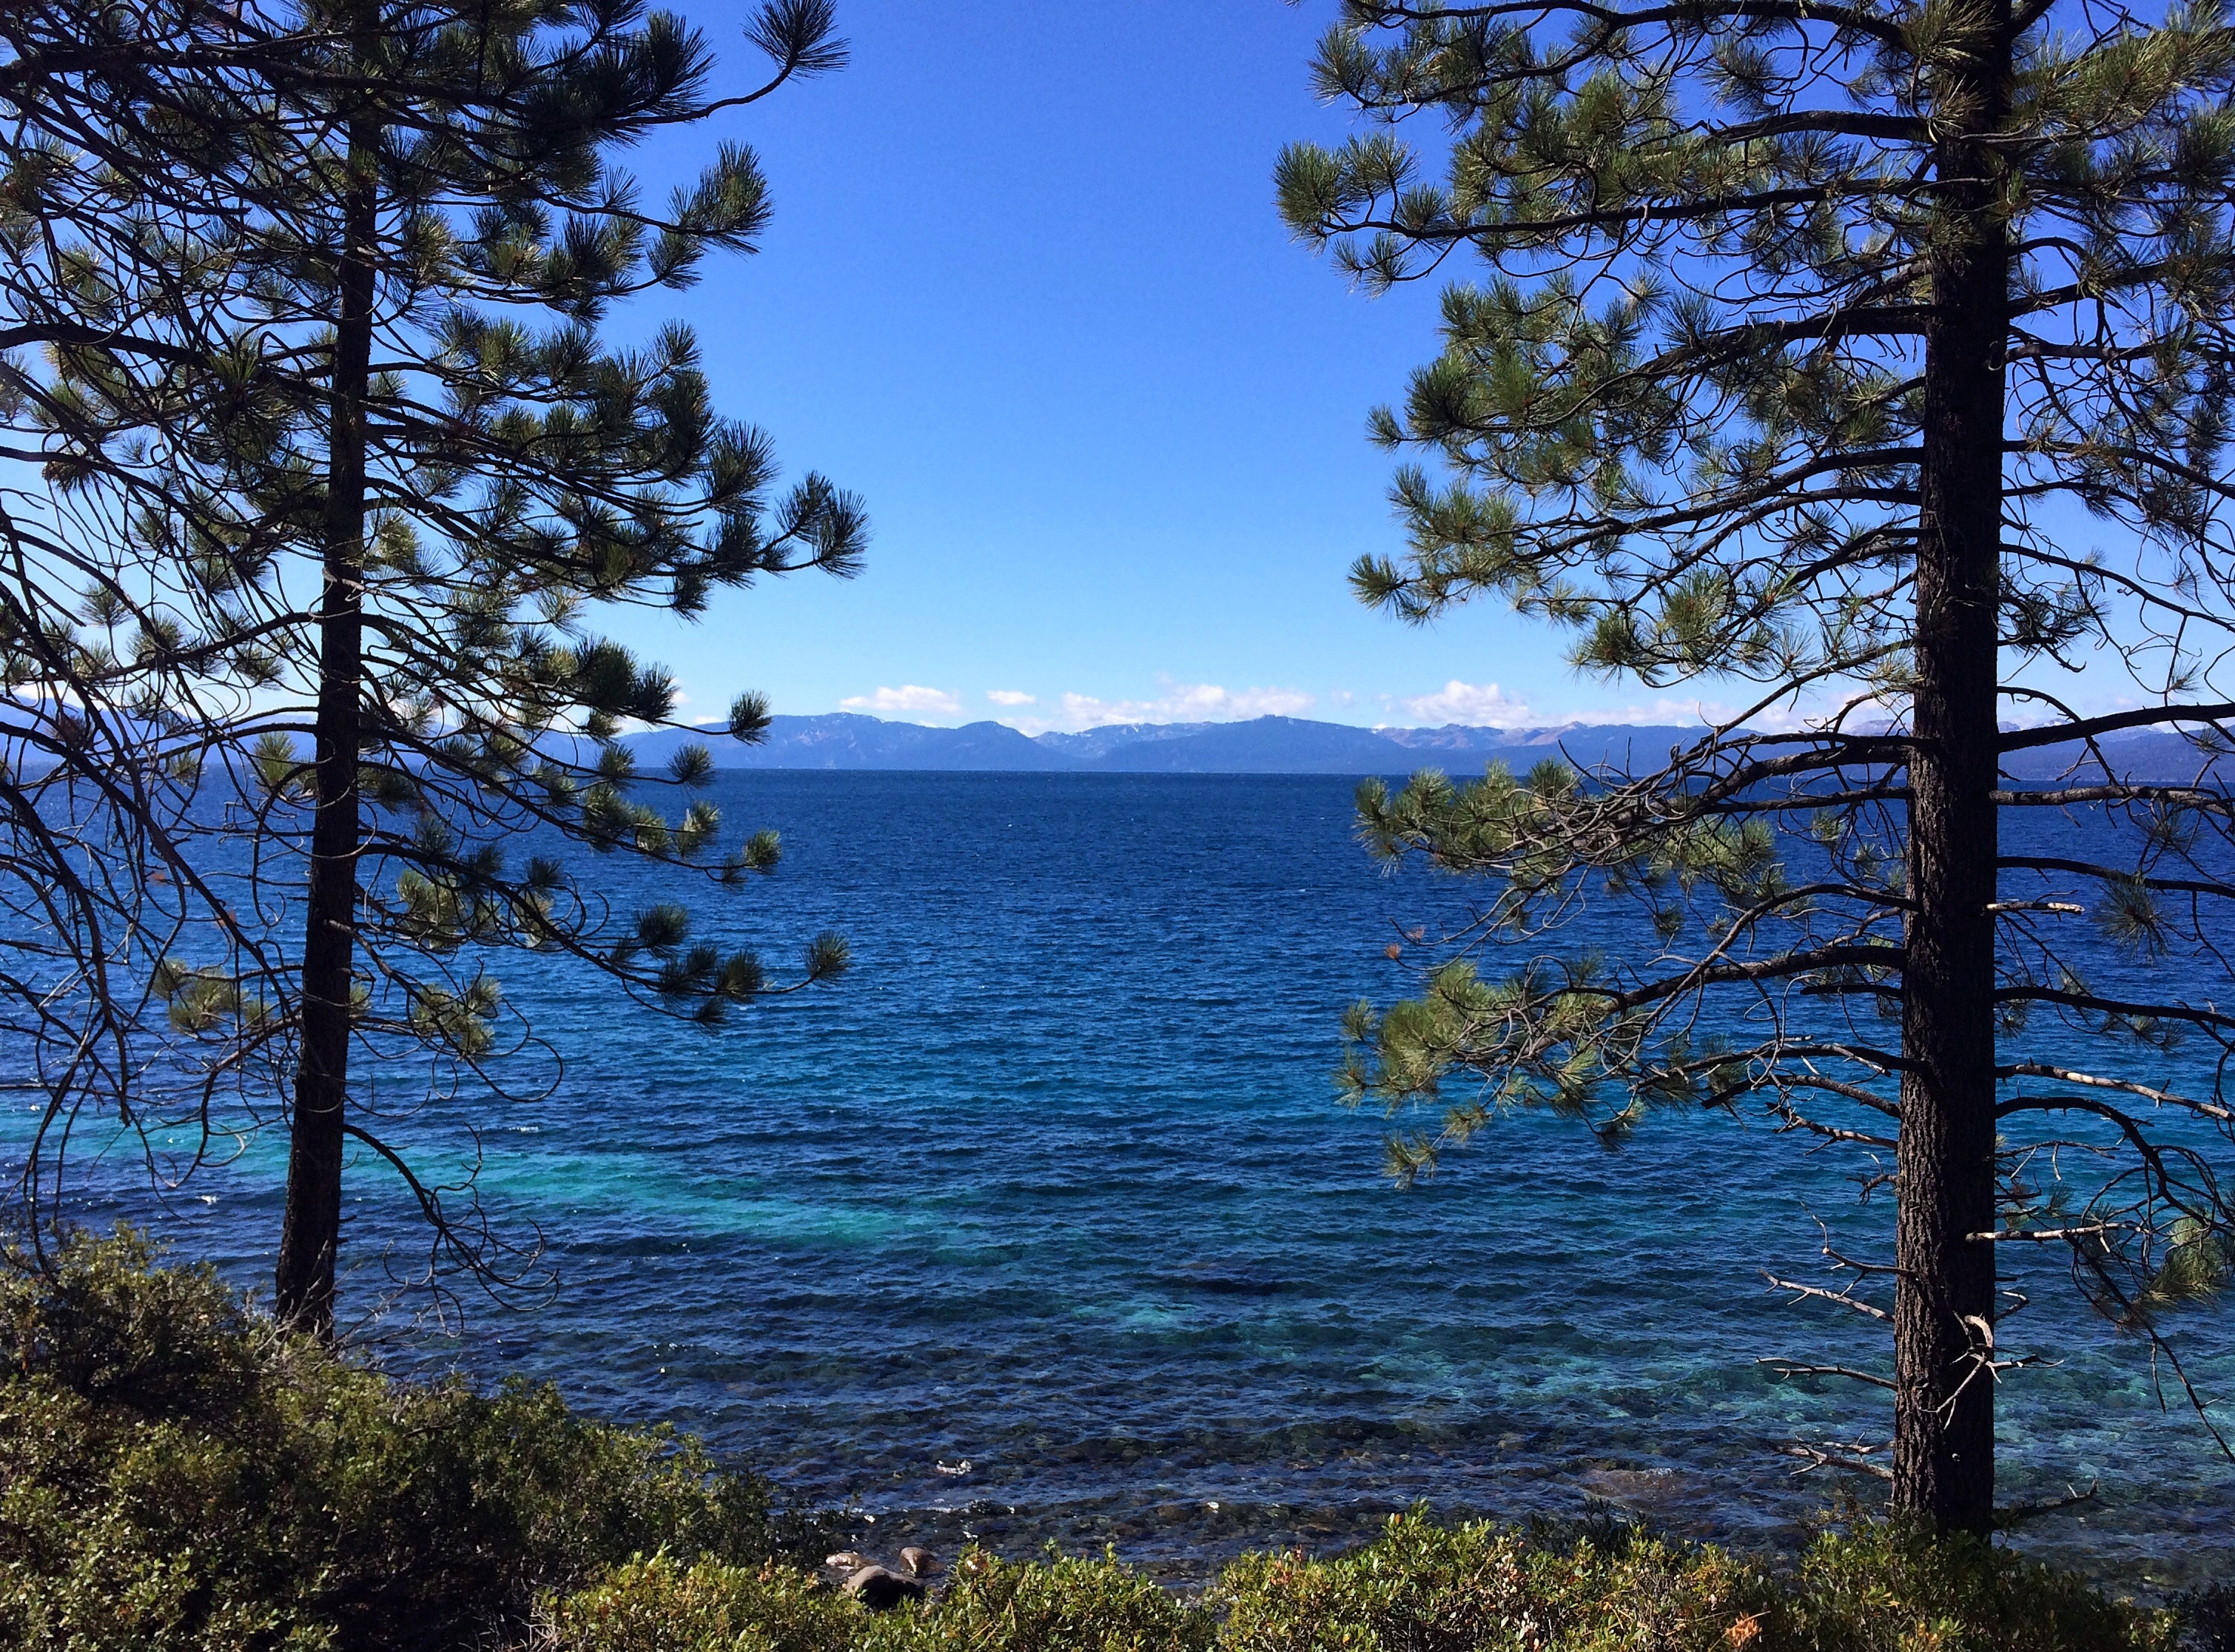
beach, landscape, tree, water, nature, forest, wilderness, mountain, sky, trail, lake, vacation, pine, clear, green, reflection, relax, peaceful, autumn, usa, america, peace, holiday, calm, clean, romantic, blue, california, ridge, body of water, trees, rocks, woods, relaxation, seasonal, nevada, woodland, quiet, habitat, resting, loch, enjoy, ecosystem, lake tahoe, tahoe, woody plant